Johanna St John

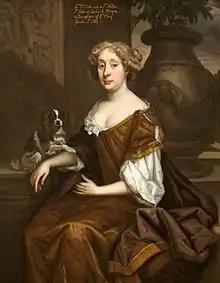
Portrait of Johanna St John, by Godfrey Kneller

Johanna St John (1631–1705) was an English gardener and herbalist, and the eldest daughter of a notable Parliamentarian, Oliver St John. She would eventually marry Sir Walter St John, a distant relative. Throughout her life, St John constructed two recipe books containing culinary, cosmetic, and medicinal recipes. She was the grandmother to the first Viscount Bolingbroke, Henry St John.